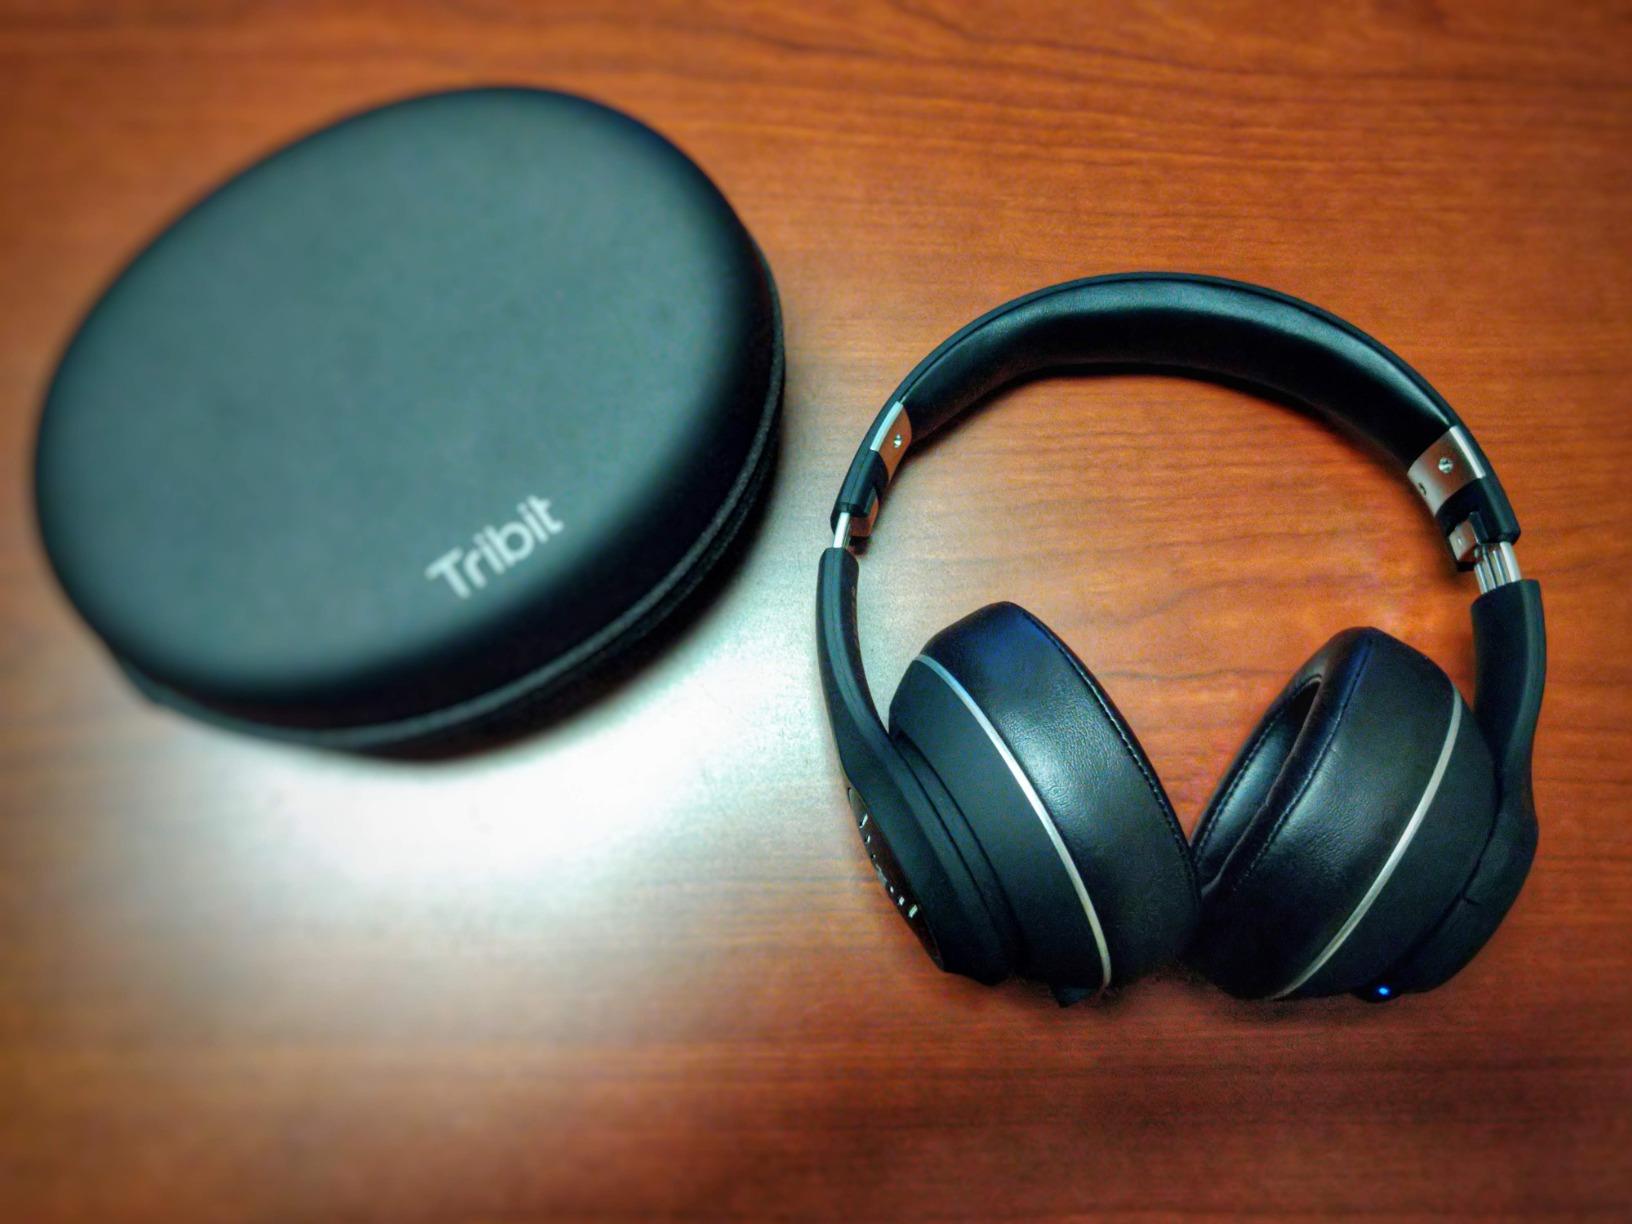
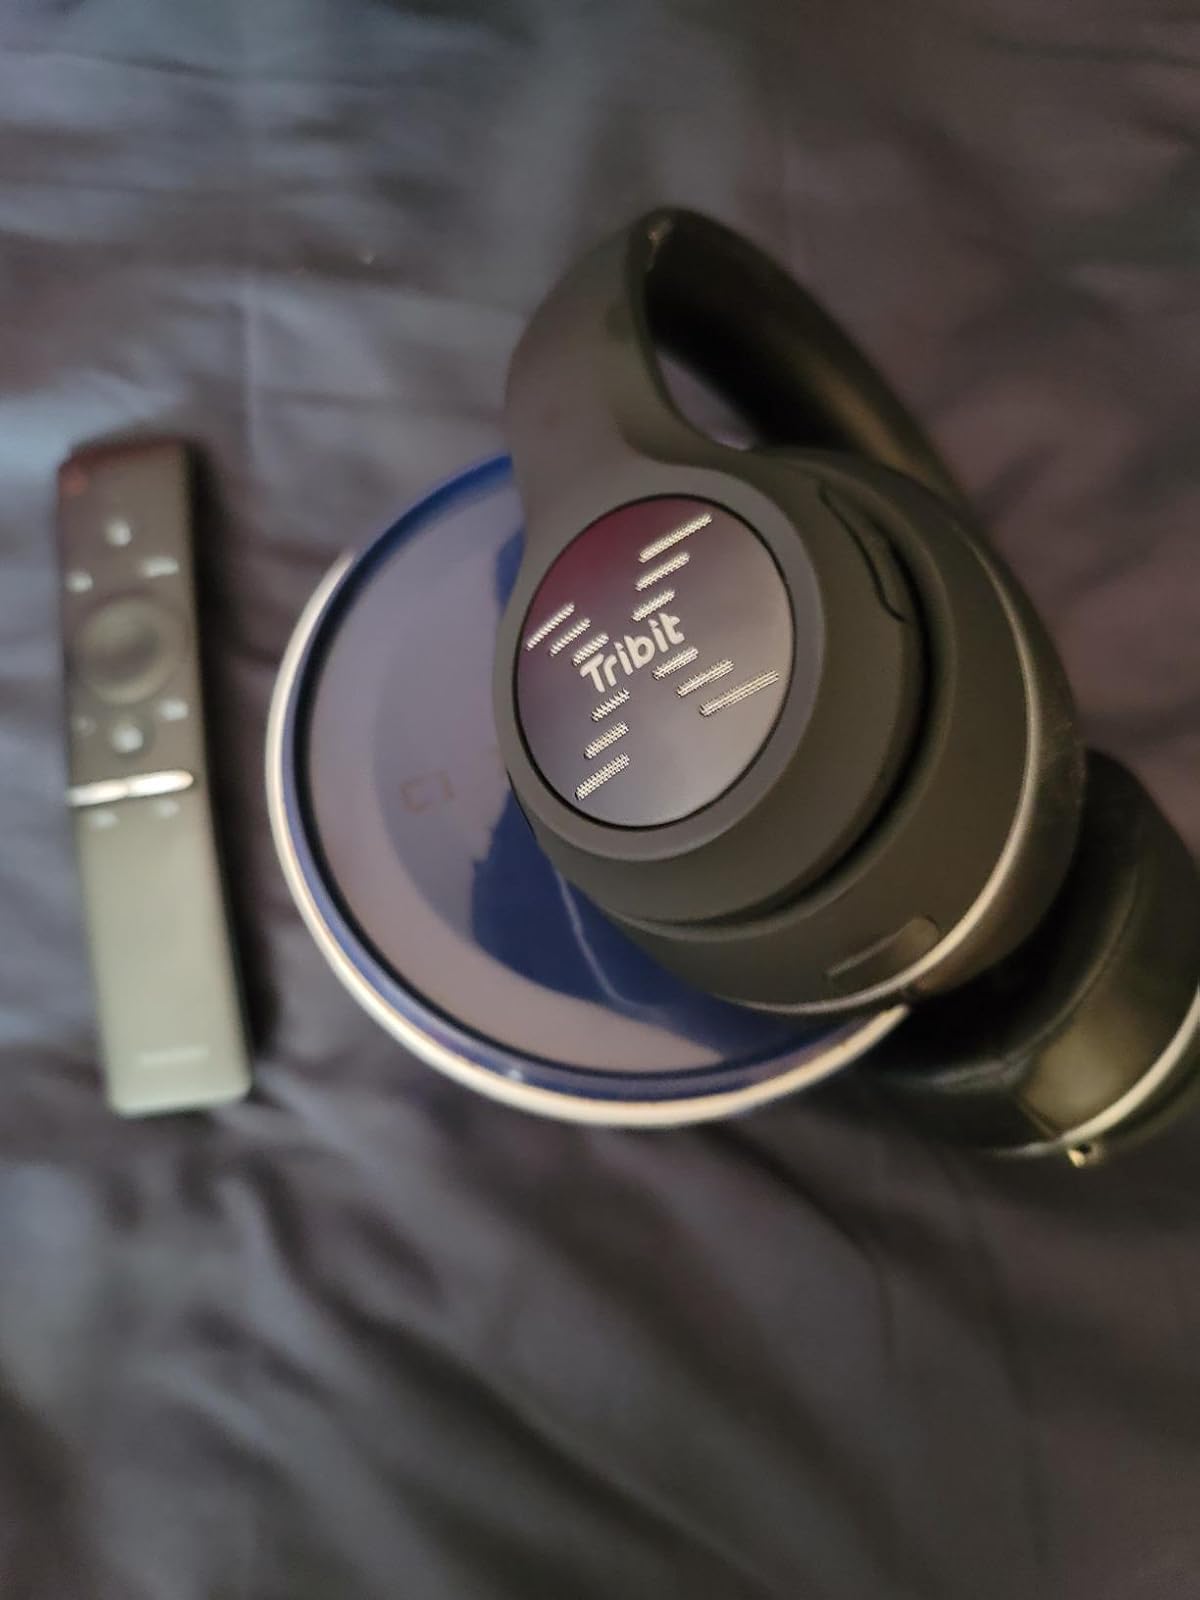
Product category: headphones
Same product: yes